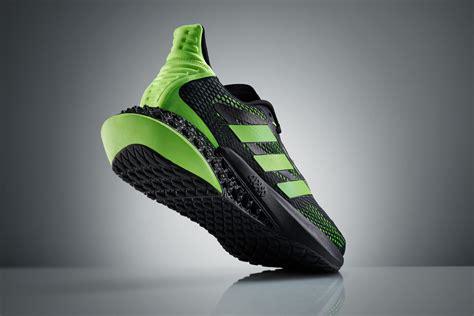
Brand: Adidas
Model: 4D